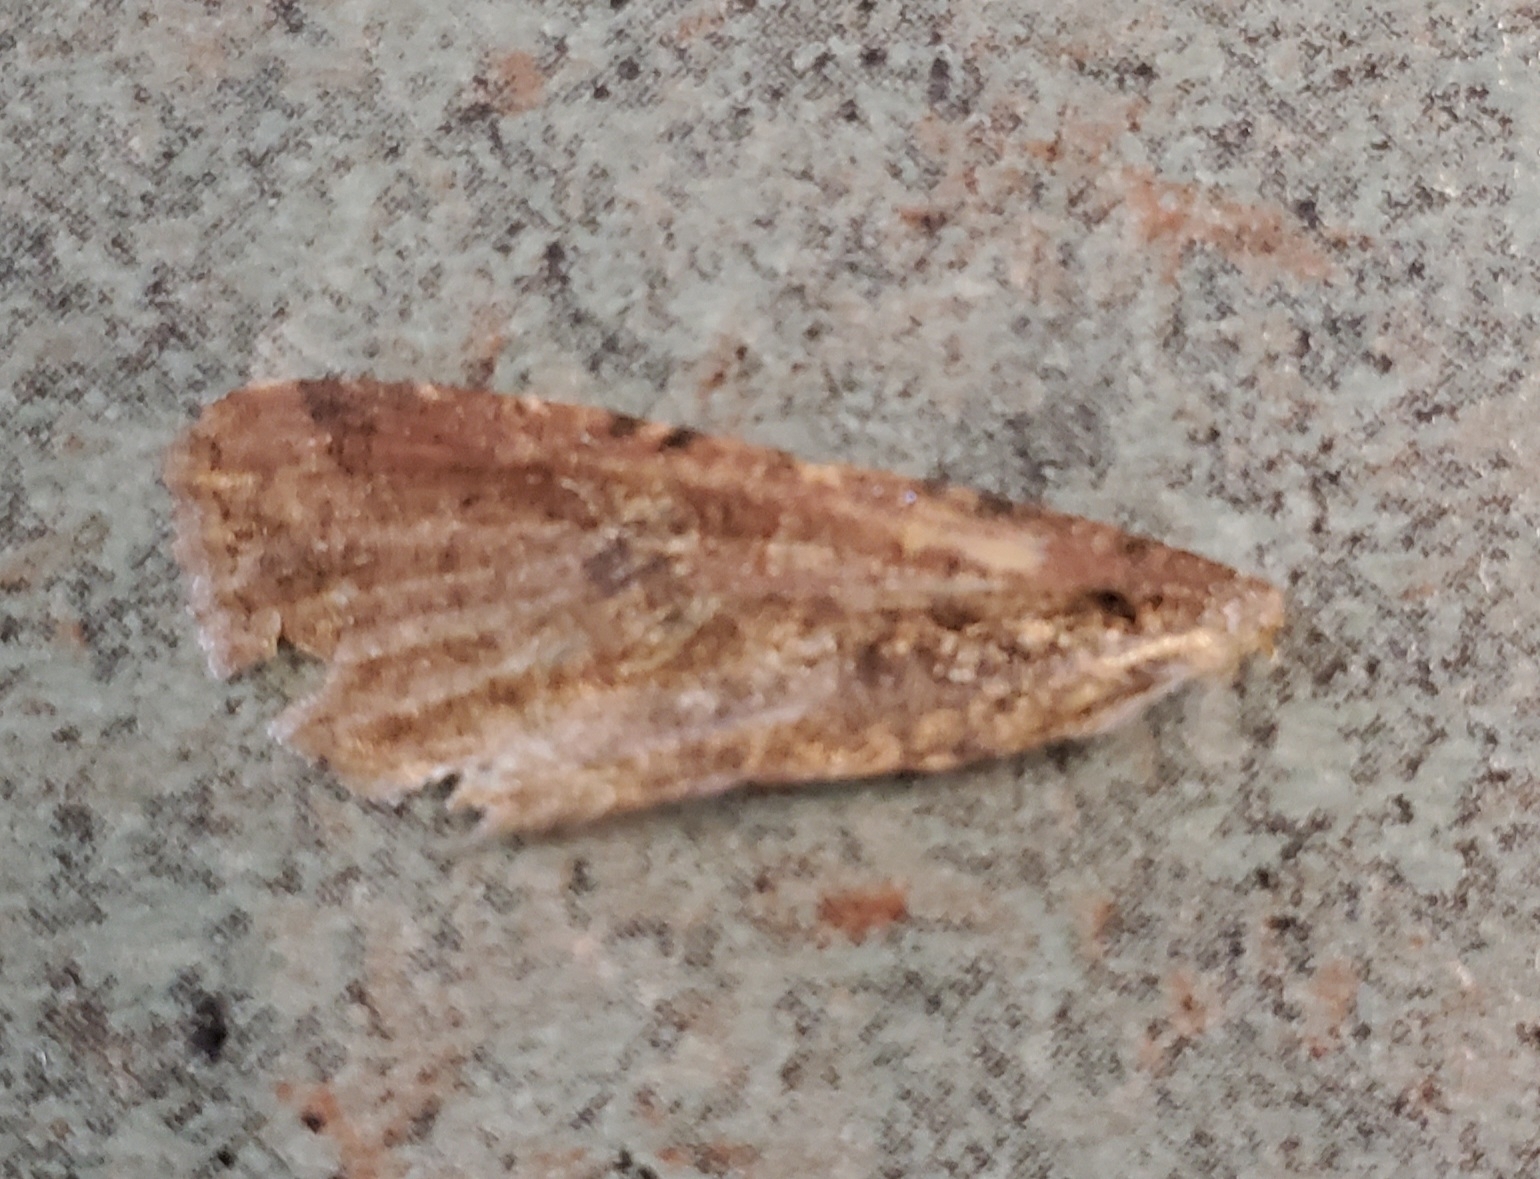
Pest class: cutworms